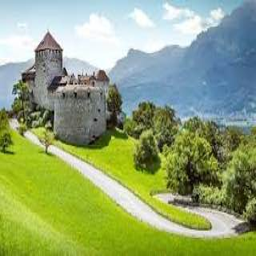
Vaduz Castle